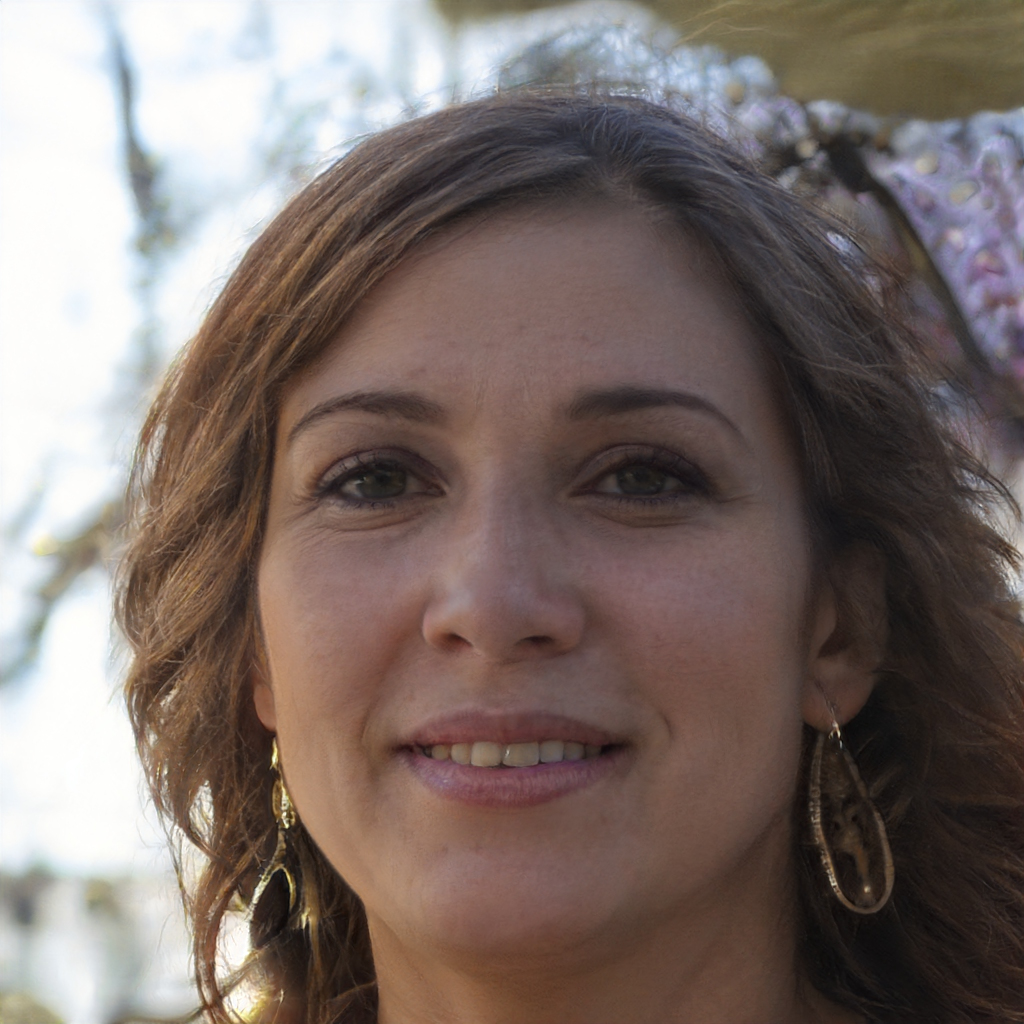
Label: Colored